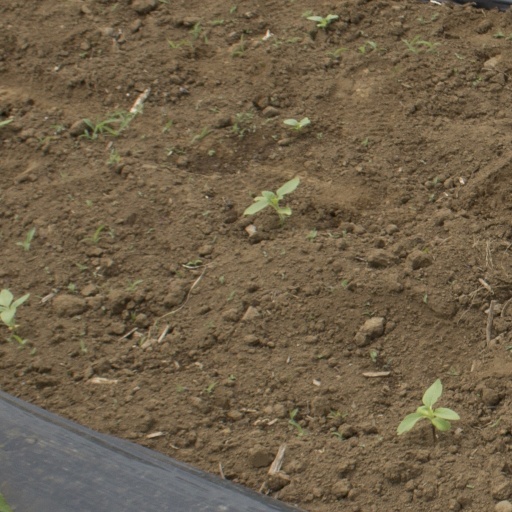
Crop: Jerusalem artichoke